Tathāgatagarbha sūtras

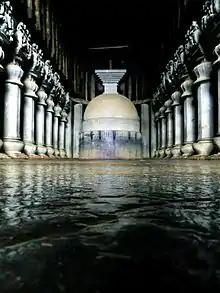
Cave complex associated with the Mahāsāṃghika sect. Karla Caves, Mahārāṣtra, India

The "Nirvana Sutra" is an eschatological text. Its core was written in India in a time which was perceived as the age in which the Buddha-dharma would perish, and all the Mahayana sutras disappear. The sutra responds to this awaited end with the proclamation of the tathagatagarbha, the innate Buddhahood present in all man.